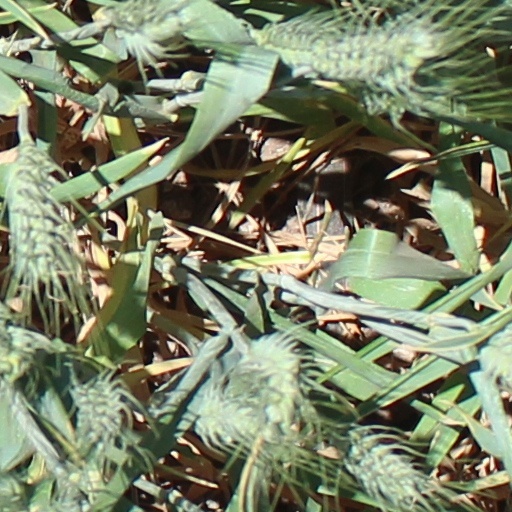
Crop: wheat